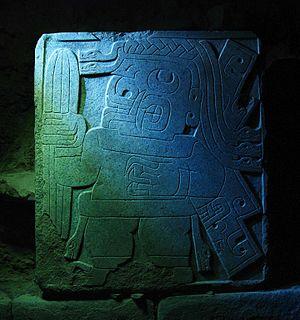
La stèle du Porteur de cactus San Pedro sur la Plaza Circular du vieux temple de Chavín de Huántar, au Pérou.
Chavín de Huántar est un site archéologique situé à 3 177 m d'altitude dans les Andes péruviennes, qui contrôlait les routes commerciales vers l'ouest jusqu'au Pacifique à travers deux cols dans la cordillère Blanche et vers l'est jusqu'à l'Amazonie.